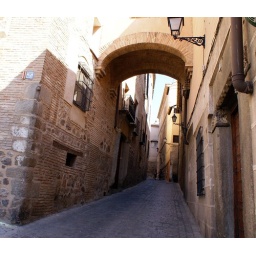
Down the street under the bridge and around the corner